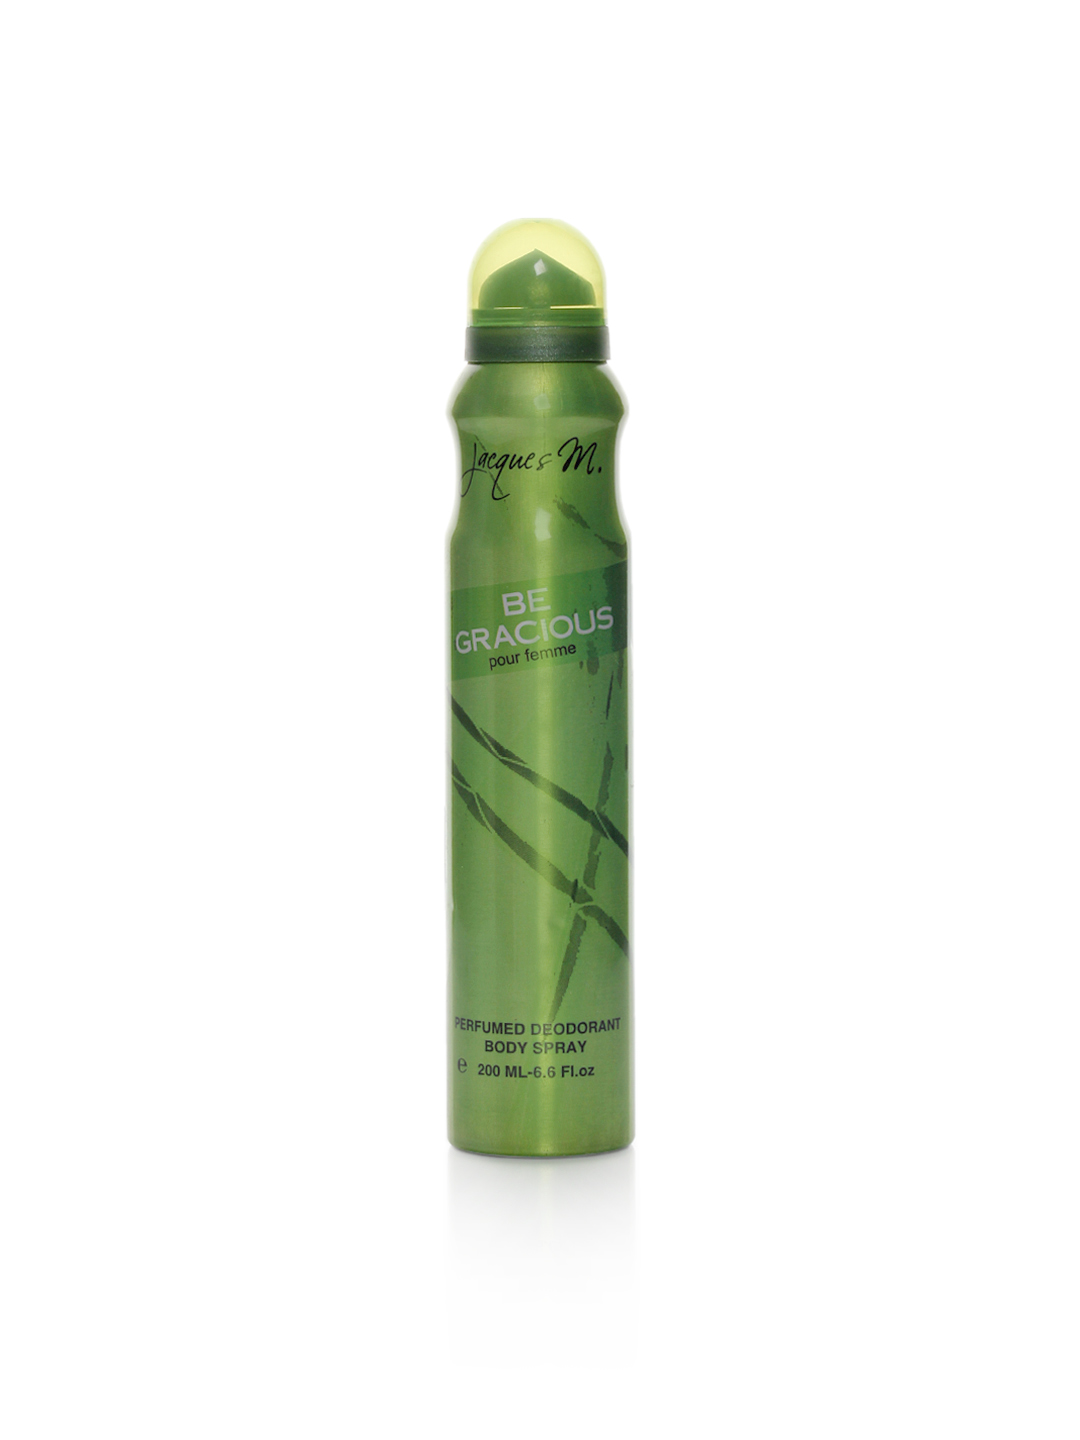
Jacques M Women Be Gracious Deo
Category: Personal Care / Fragrance / Deodorant
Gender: Women
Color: Green
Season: Spring 2017
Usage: Casual